Kenneth Rexroth

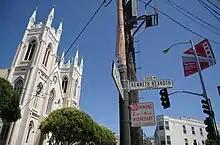
Kenneth Rexroth Street in San Francisco, California

With Rexroth acting as master of ceremonies, Allen Ginsberg, Philip Lamantia, Michael McClure, Gary Snyder, and Philip Whalen performed at the famous Six Gallery reading on October 7, 1955. Rexroth later testified as a defense witness at Ferlinghetti's obscenity trial for publishing "Howl". Rexroth had previously sent Ginsberg (new in the Bay Area) to meet Snyder, and was thus responsible for their friendship. Lawrence Ferlinghetti named Rexroth as one of his own mentors. Rexroth was eventually critical of the Beat movement. Years after the Six Gallery reading, "Time" referred to him as "Father of the Beats. Rexroth ostensibly appears in Jack Kerouac's novel "The Dharma Bums" as Reinhold Cacoethes.